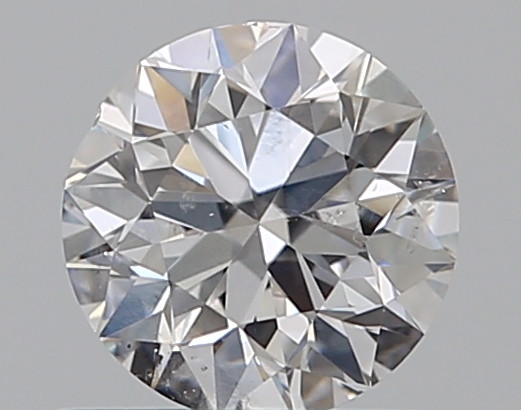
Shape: round
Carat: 0.5
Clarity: SI2
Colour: E
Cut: VG
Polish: EX
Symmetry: VG
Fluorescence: F
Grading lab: GIA
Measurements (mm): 4.96 x 5.02 x 3.19